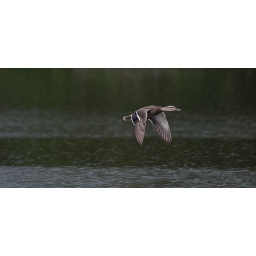
A duck flying in the rain.